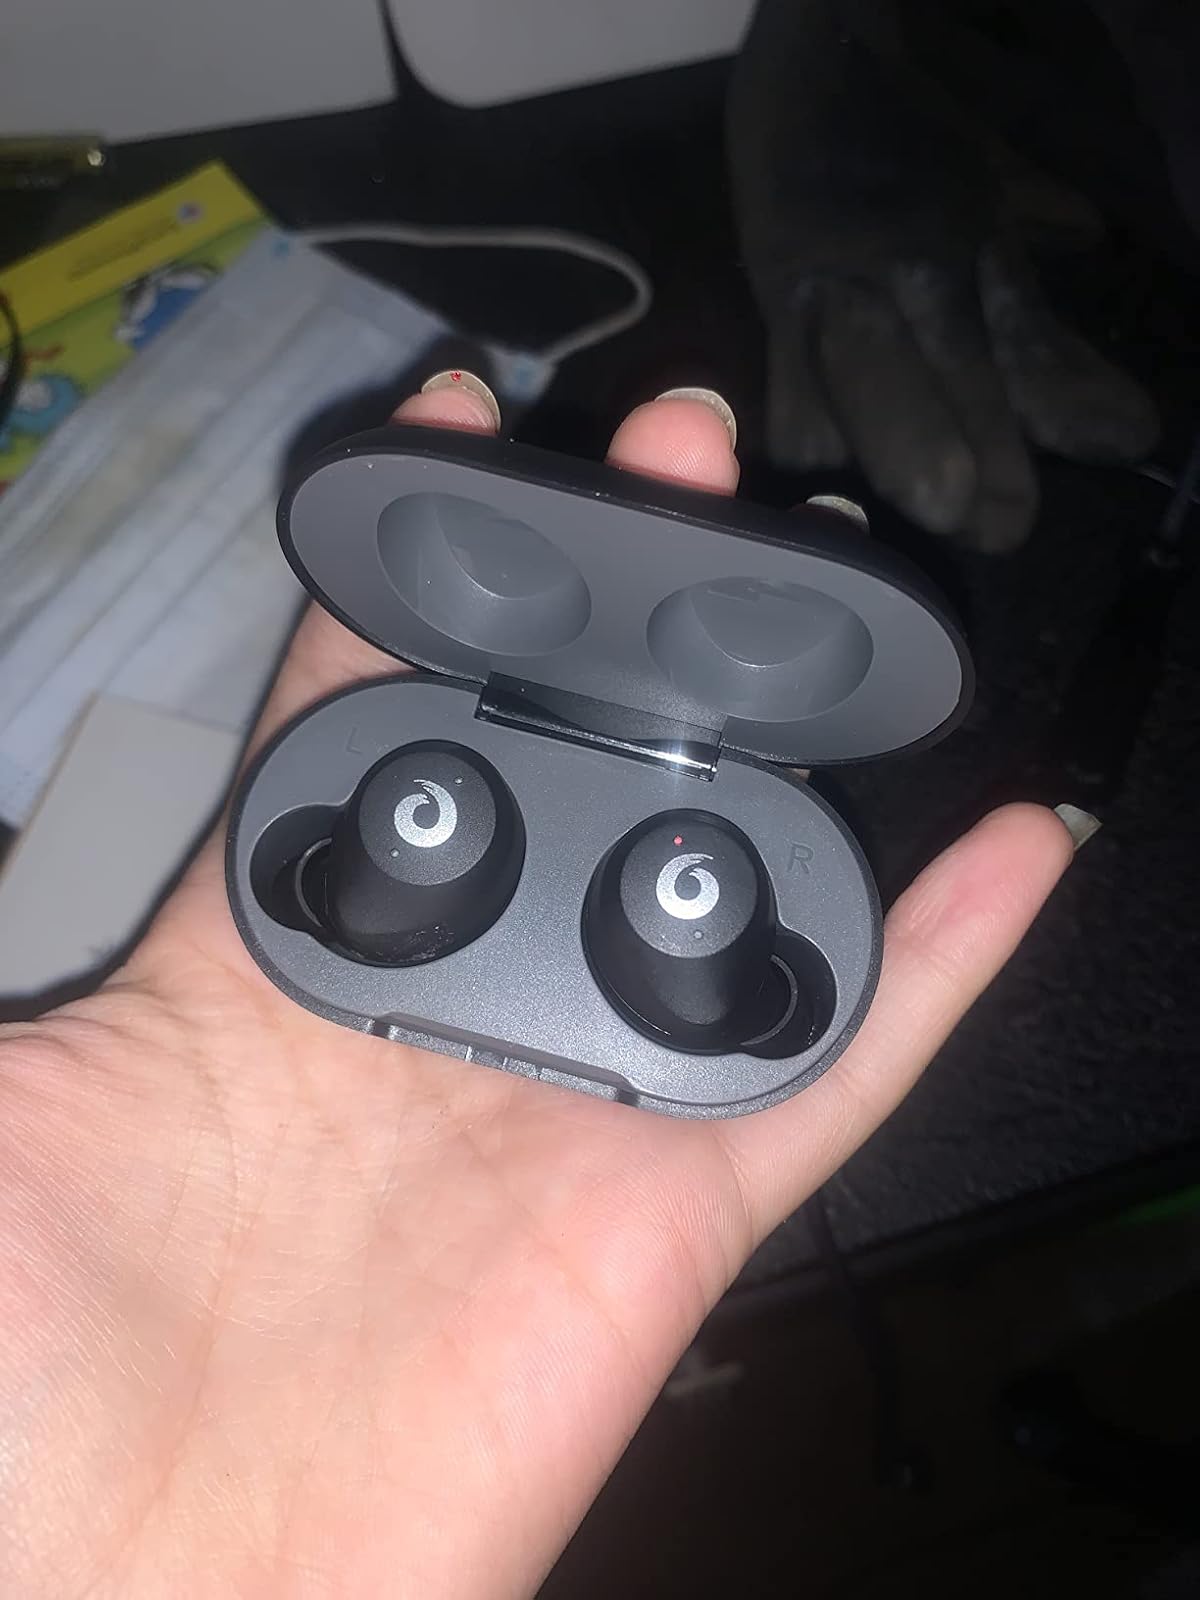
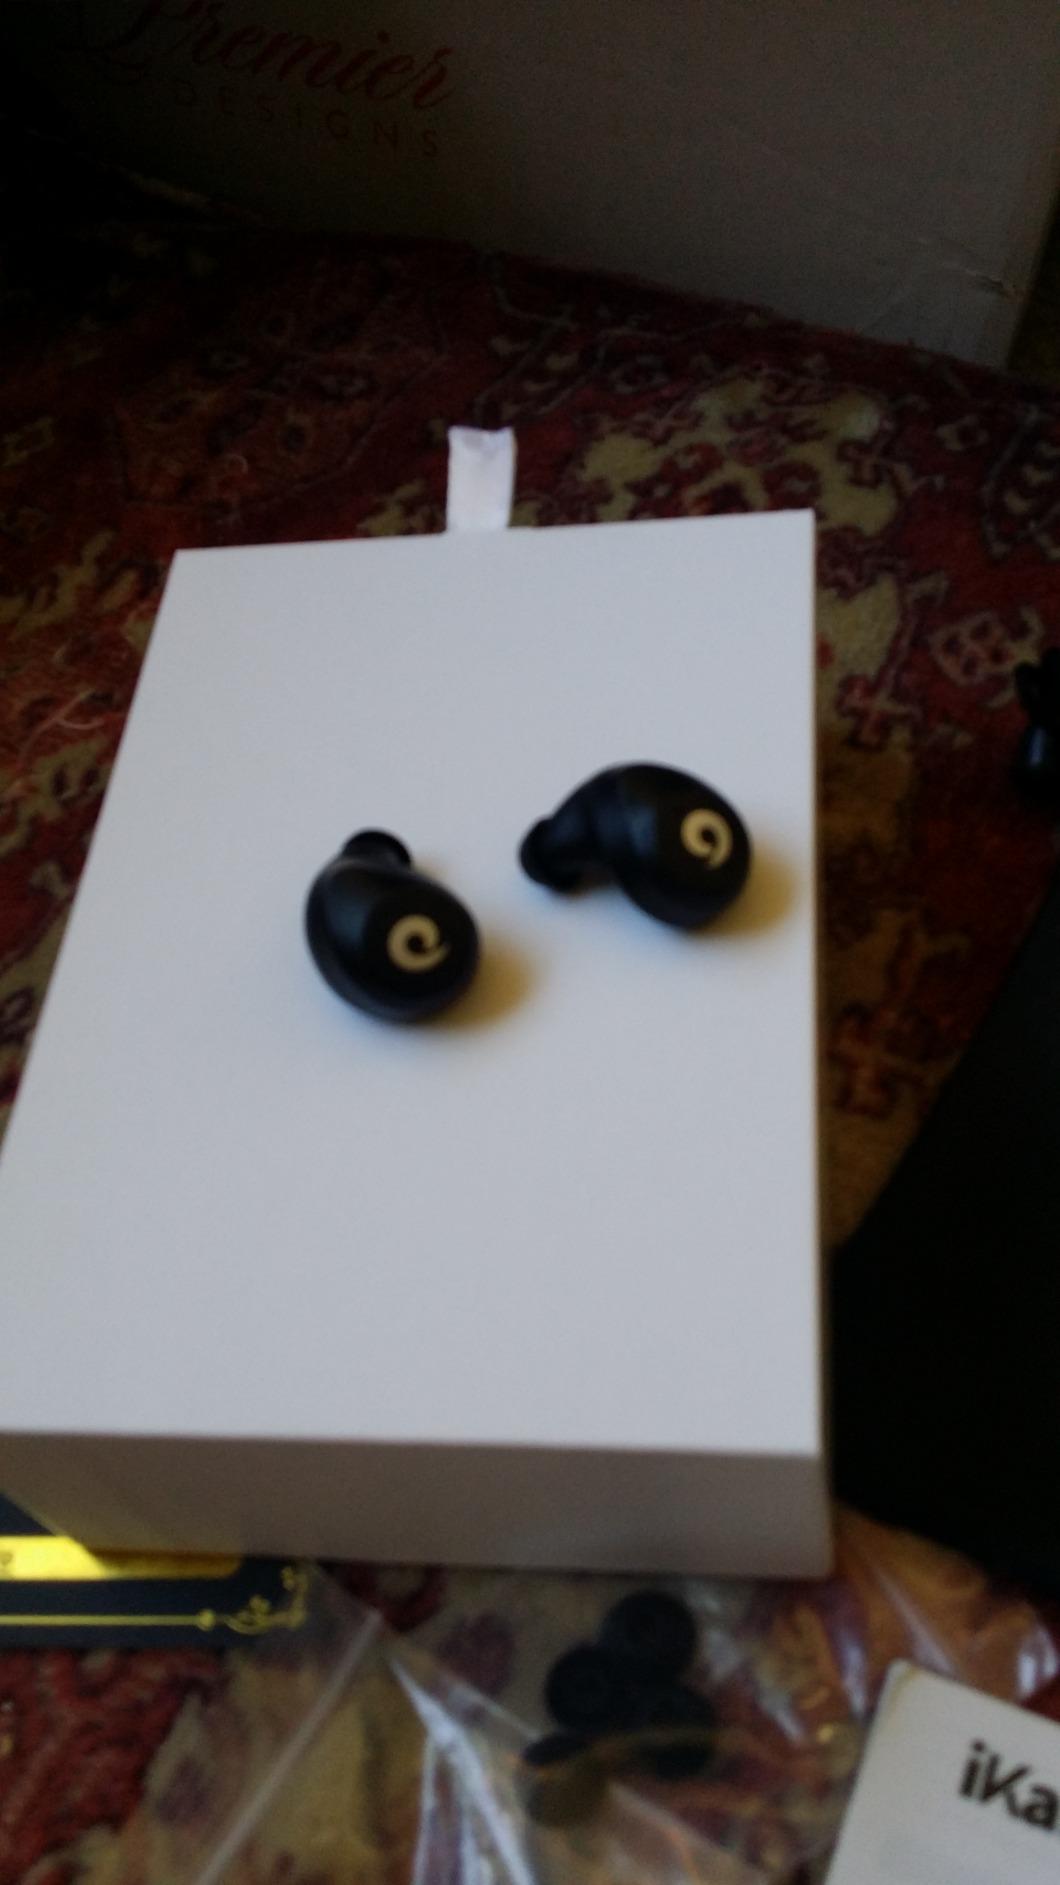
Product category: earbuds
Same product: no